Olduvai theory

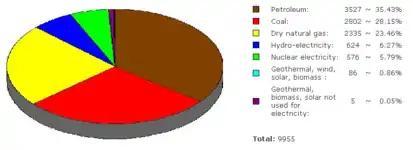
Diagram of energy consumption in 2006 according to the EDRO website.

Additionally, data from various sources do not align with the prediction that coal would replace oil as the dominant energy source by 2005. According to the EDRO website, in 2006, oil accounted for 35.27% of global energy consumption, while coal represented 28.02%. Although coal usage was on the rise, oil remained a significant source. Similarly, data from BP Global's energy graphs indicate that in 2007, oil consumption experienced a slight decrease from 3,939.4 million tonnes of oil equivalent (Mtoe) to 3,927.9 Mtoe, while coal consumption increased from 3,194.5 Mtoe to 3,303.7 Mtoe during the same period.